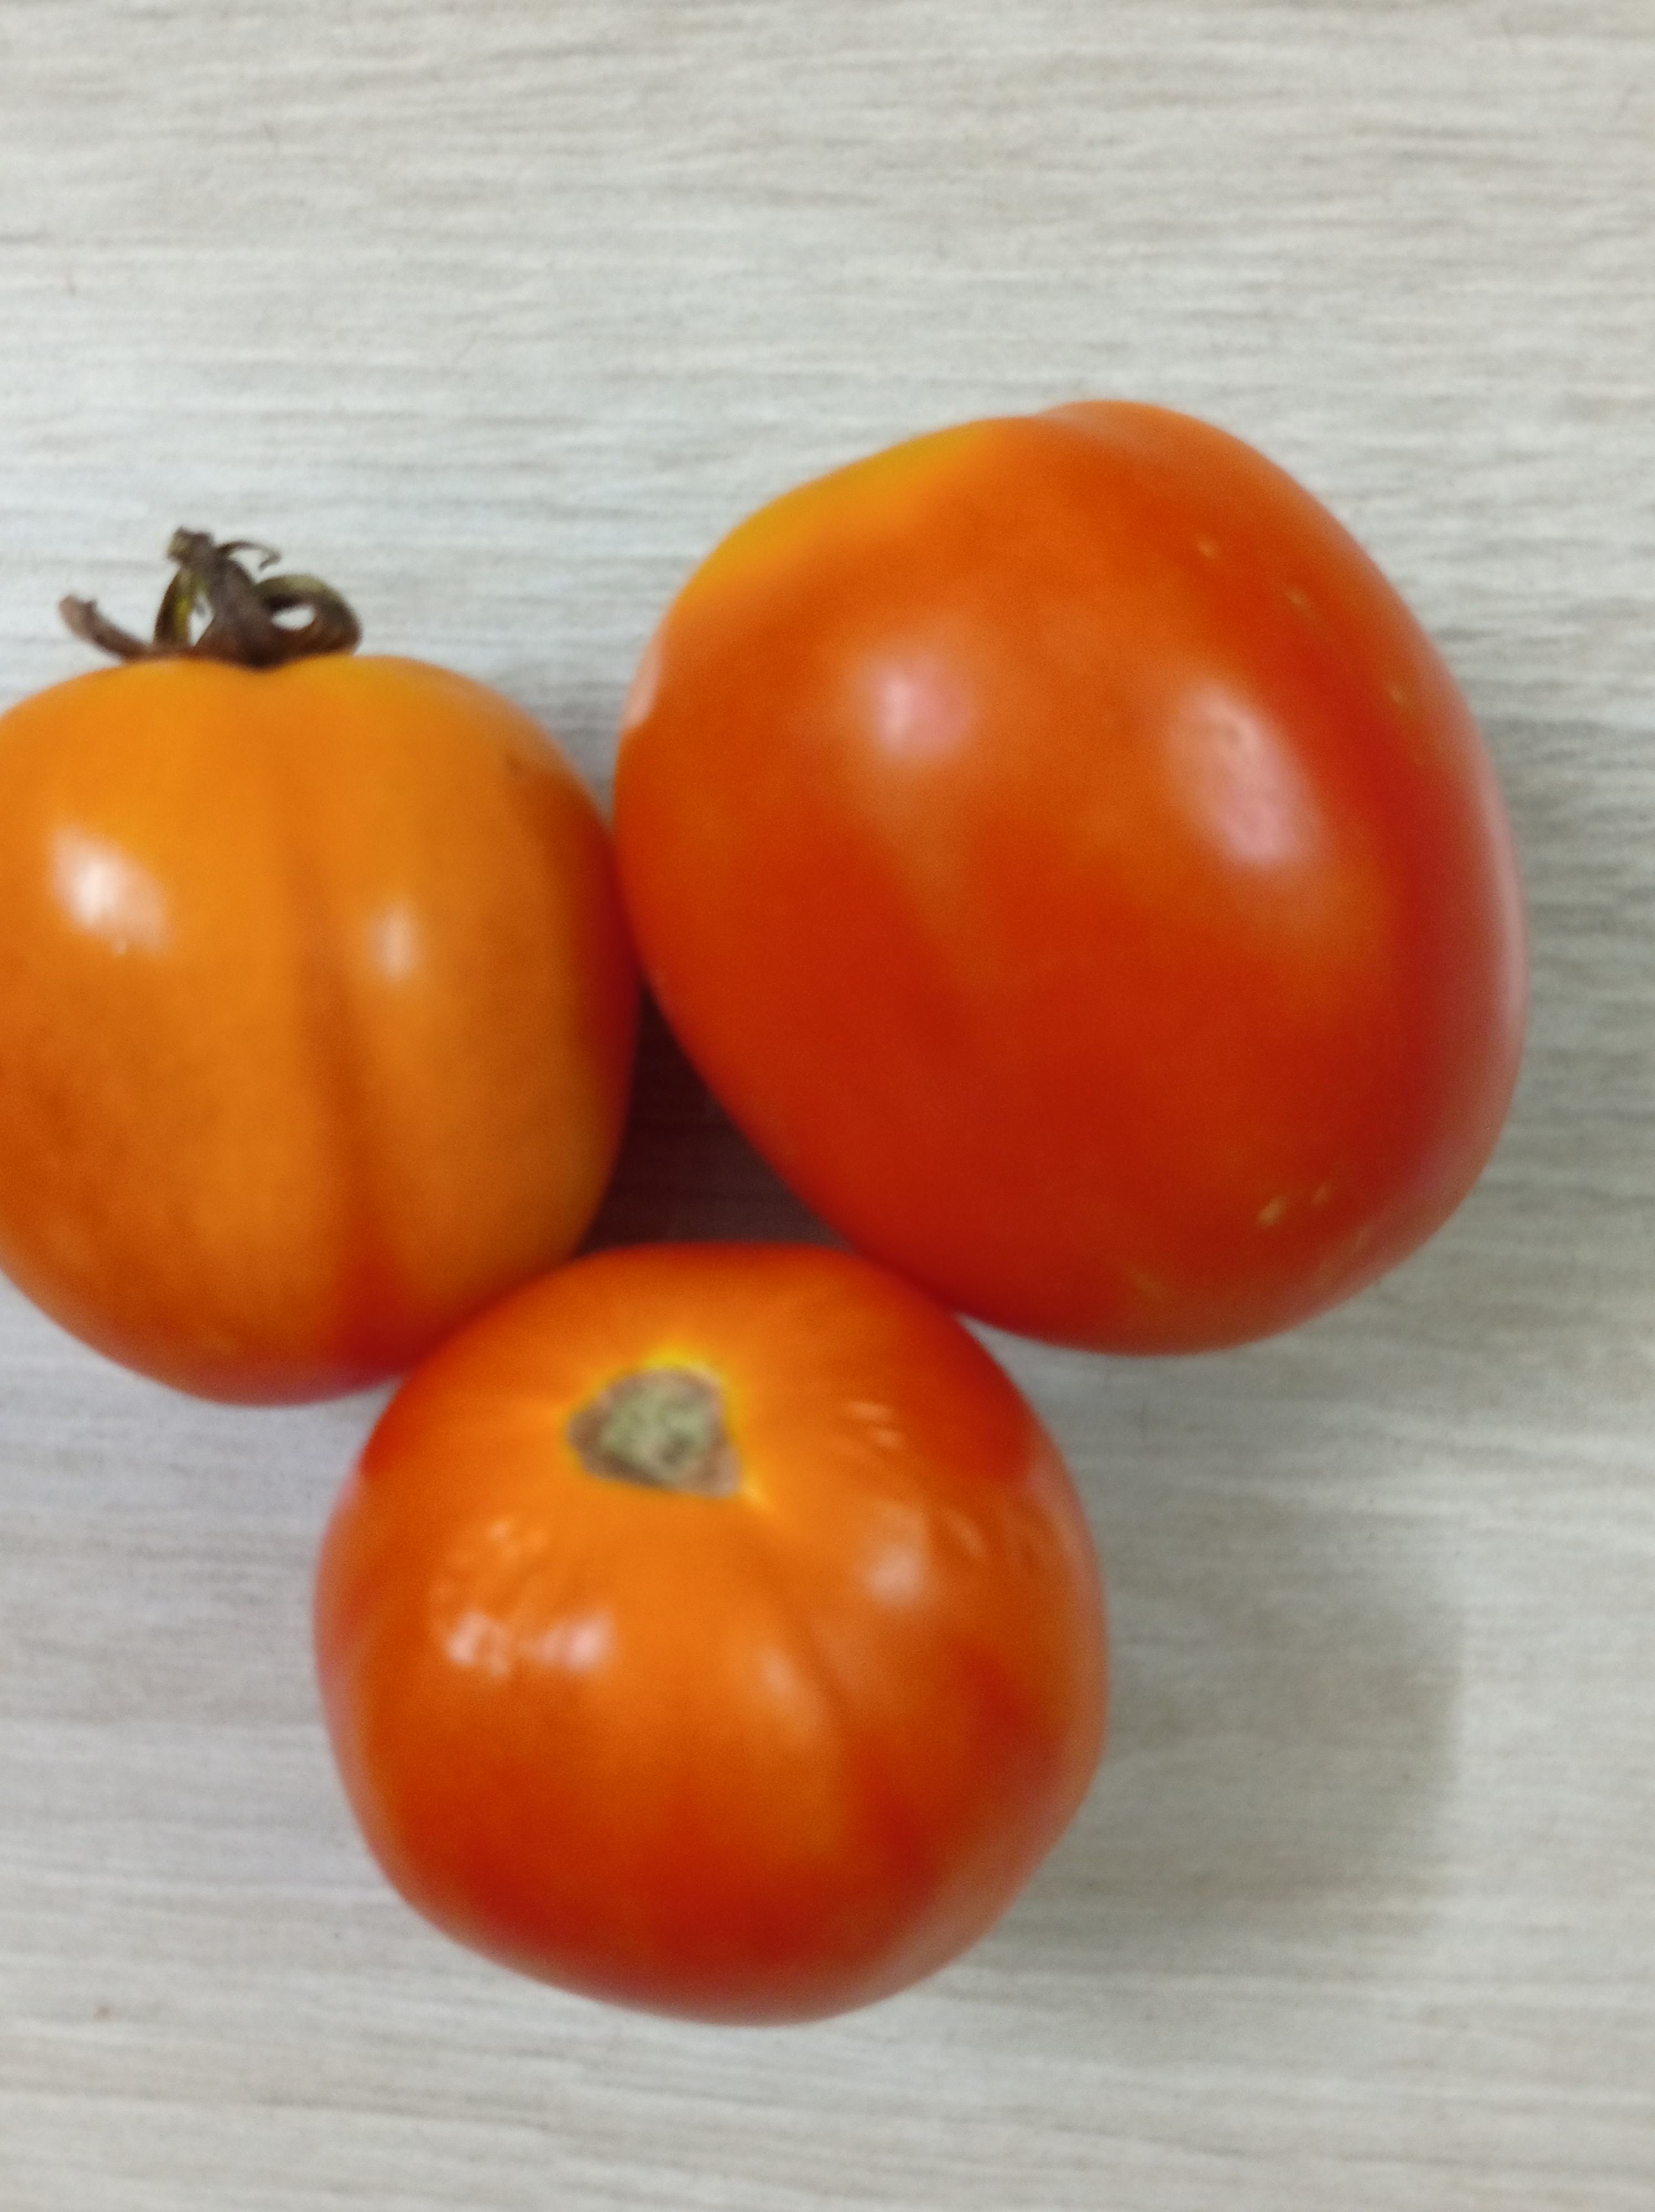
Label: Fresh